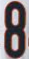
Number: 8